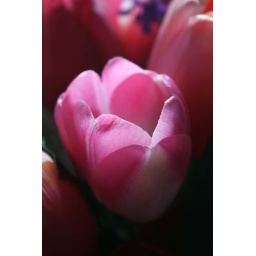
explore ~ #191A pink tulip in my Mother's Day bouquet (from the Broadway Farmers Market).